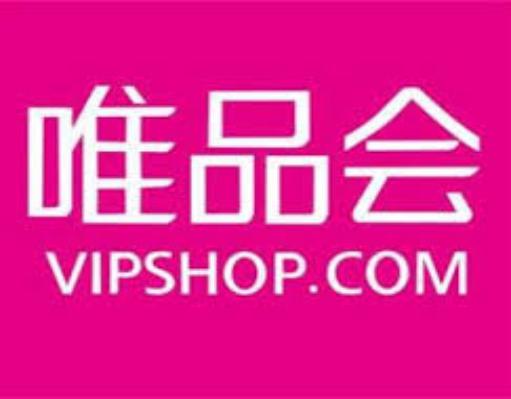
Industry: Necessities